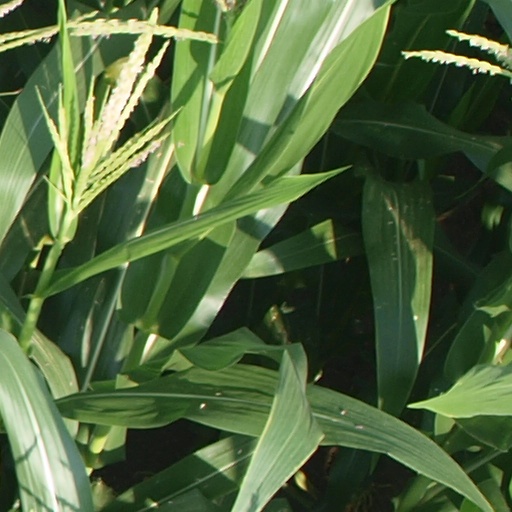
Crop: maize; corn